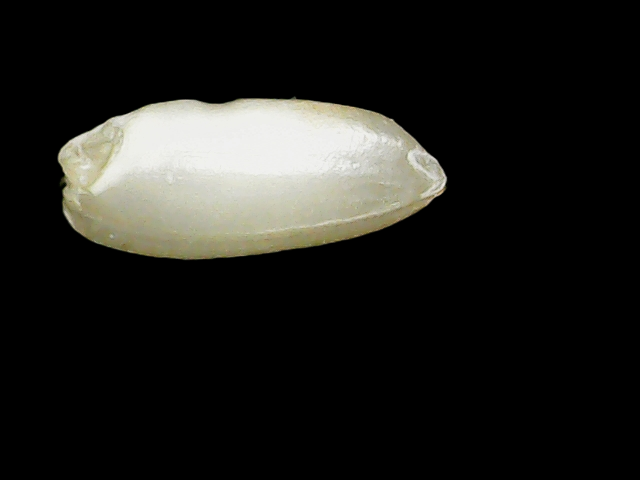
Rice variety: Binadhan8